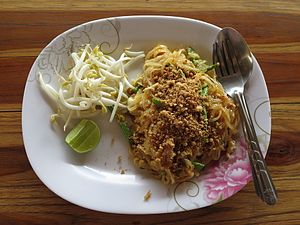
Thailand / Det thailandske køkken
Den thailandskae Nationalret, pad thai.
Thailand, officielt Kongeriget Thailand, tidligere kaldet Siam, er et kongerige i Sydøstasien. Det grænser til Myanmar, Laos, Cambodja og strækker sig også ned ad Malaccahalvøen til Malaysia. Medlem af ASEAN.